Neil Cronin

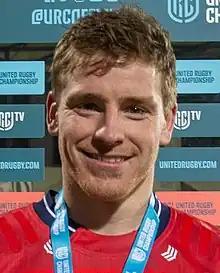

Neil Cronin (born 6 December 1992) is an Irish rugby union player who plays as a scrum-half for United Rugby Championship club Munster.